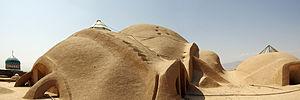
Le toit du bazar de Kashan. Sous les voûtes se trouve le Timcheh Amin al-Dowleh